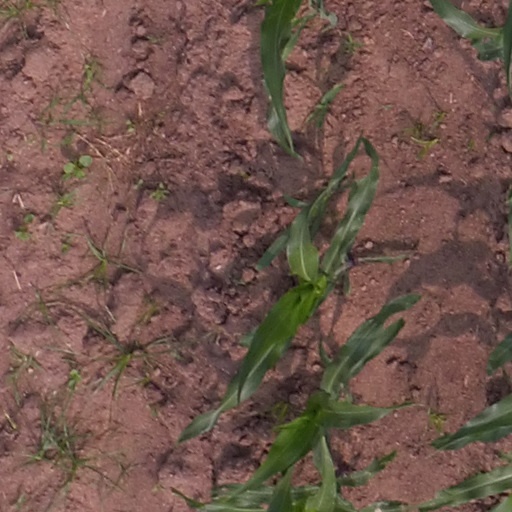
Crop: maize; corn